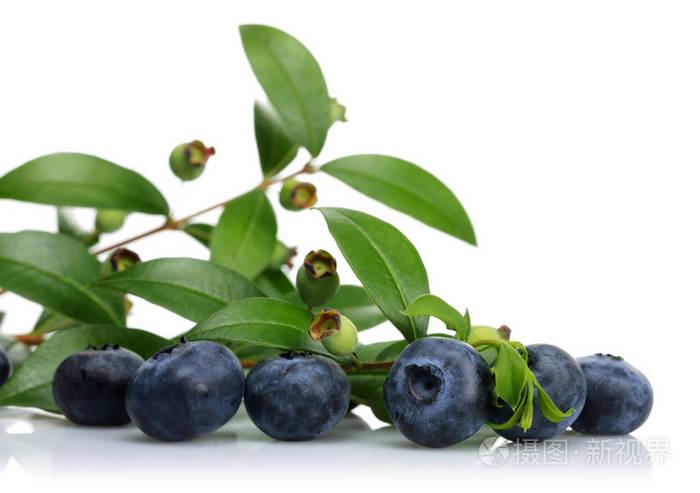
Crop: blueberry
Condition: healthy